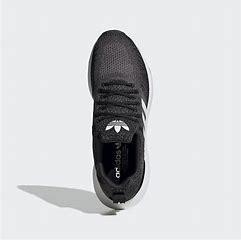
Brand: Adidas
Model: Swift Run 22